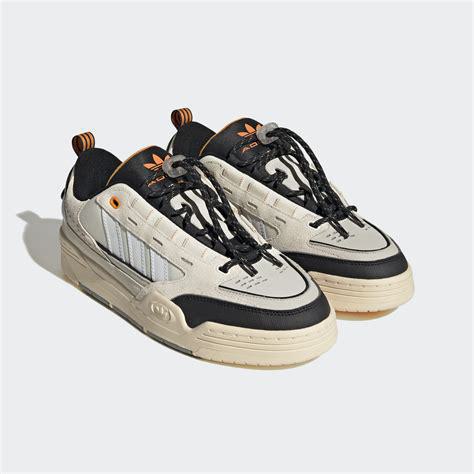
Brand: Adidas
Model: ADI2000